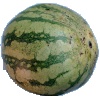
Label: Watermelon 1